Kattakampal Temple

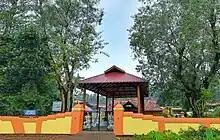
Temple entrance facing east

Kattakampal Temple is located at Kattakampal village in Thrissur district. The main deity of the temple is Shiva in the Sanctum sanctorum facing east. But temple is famous for Kattakampal Bhagavathy in the separate Sanctum sanctorum facing west. It is believed that this temple is one of the 108 Shiva Temples of Kerala and is installed by sage Parasurama dedicated to Shiva.